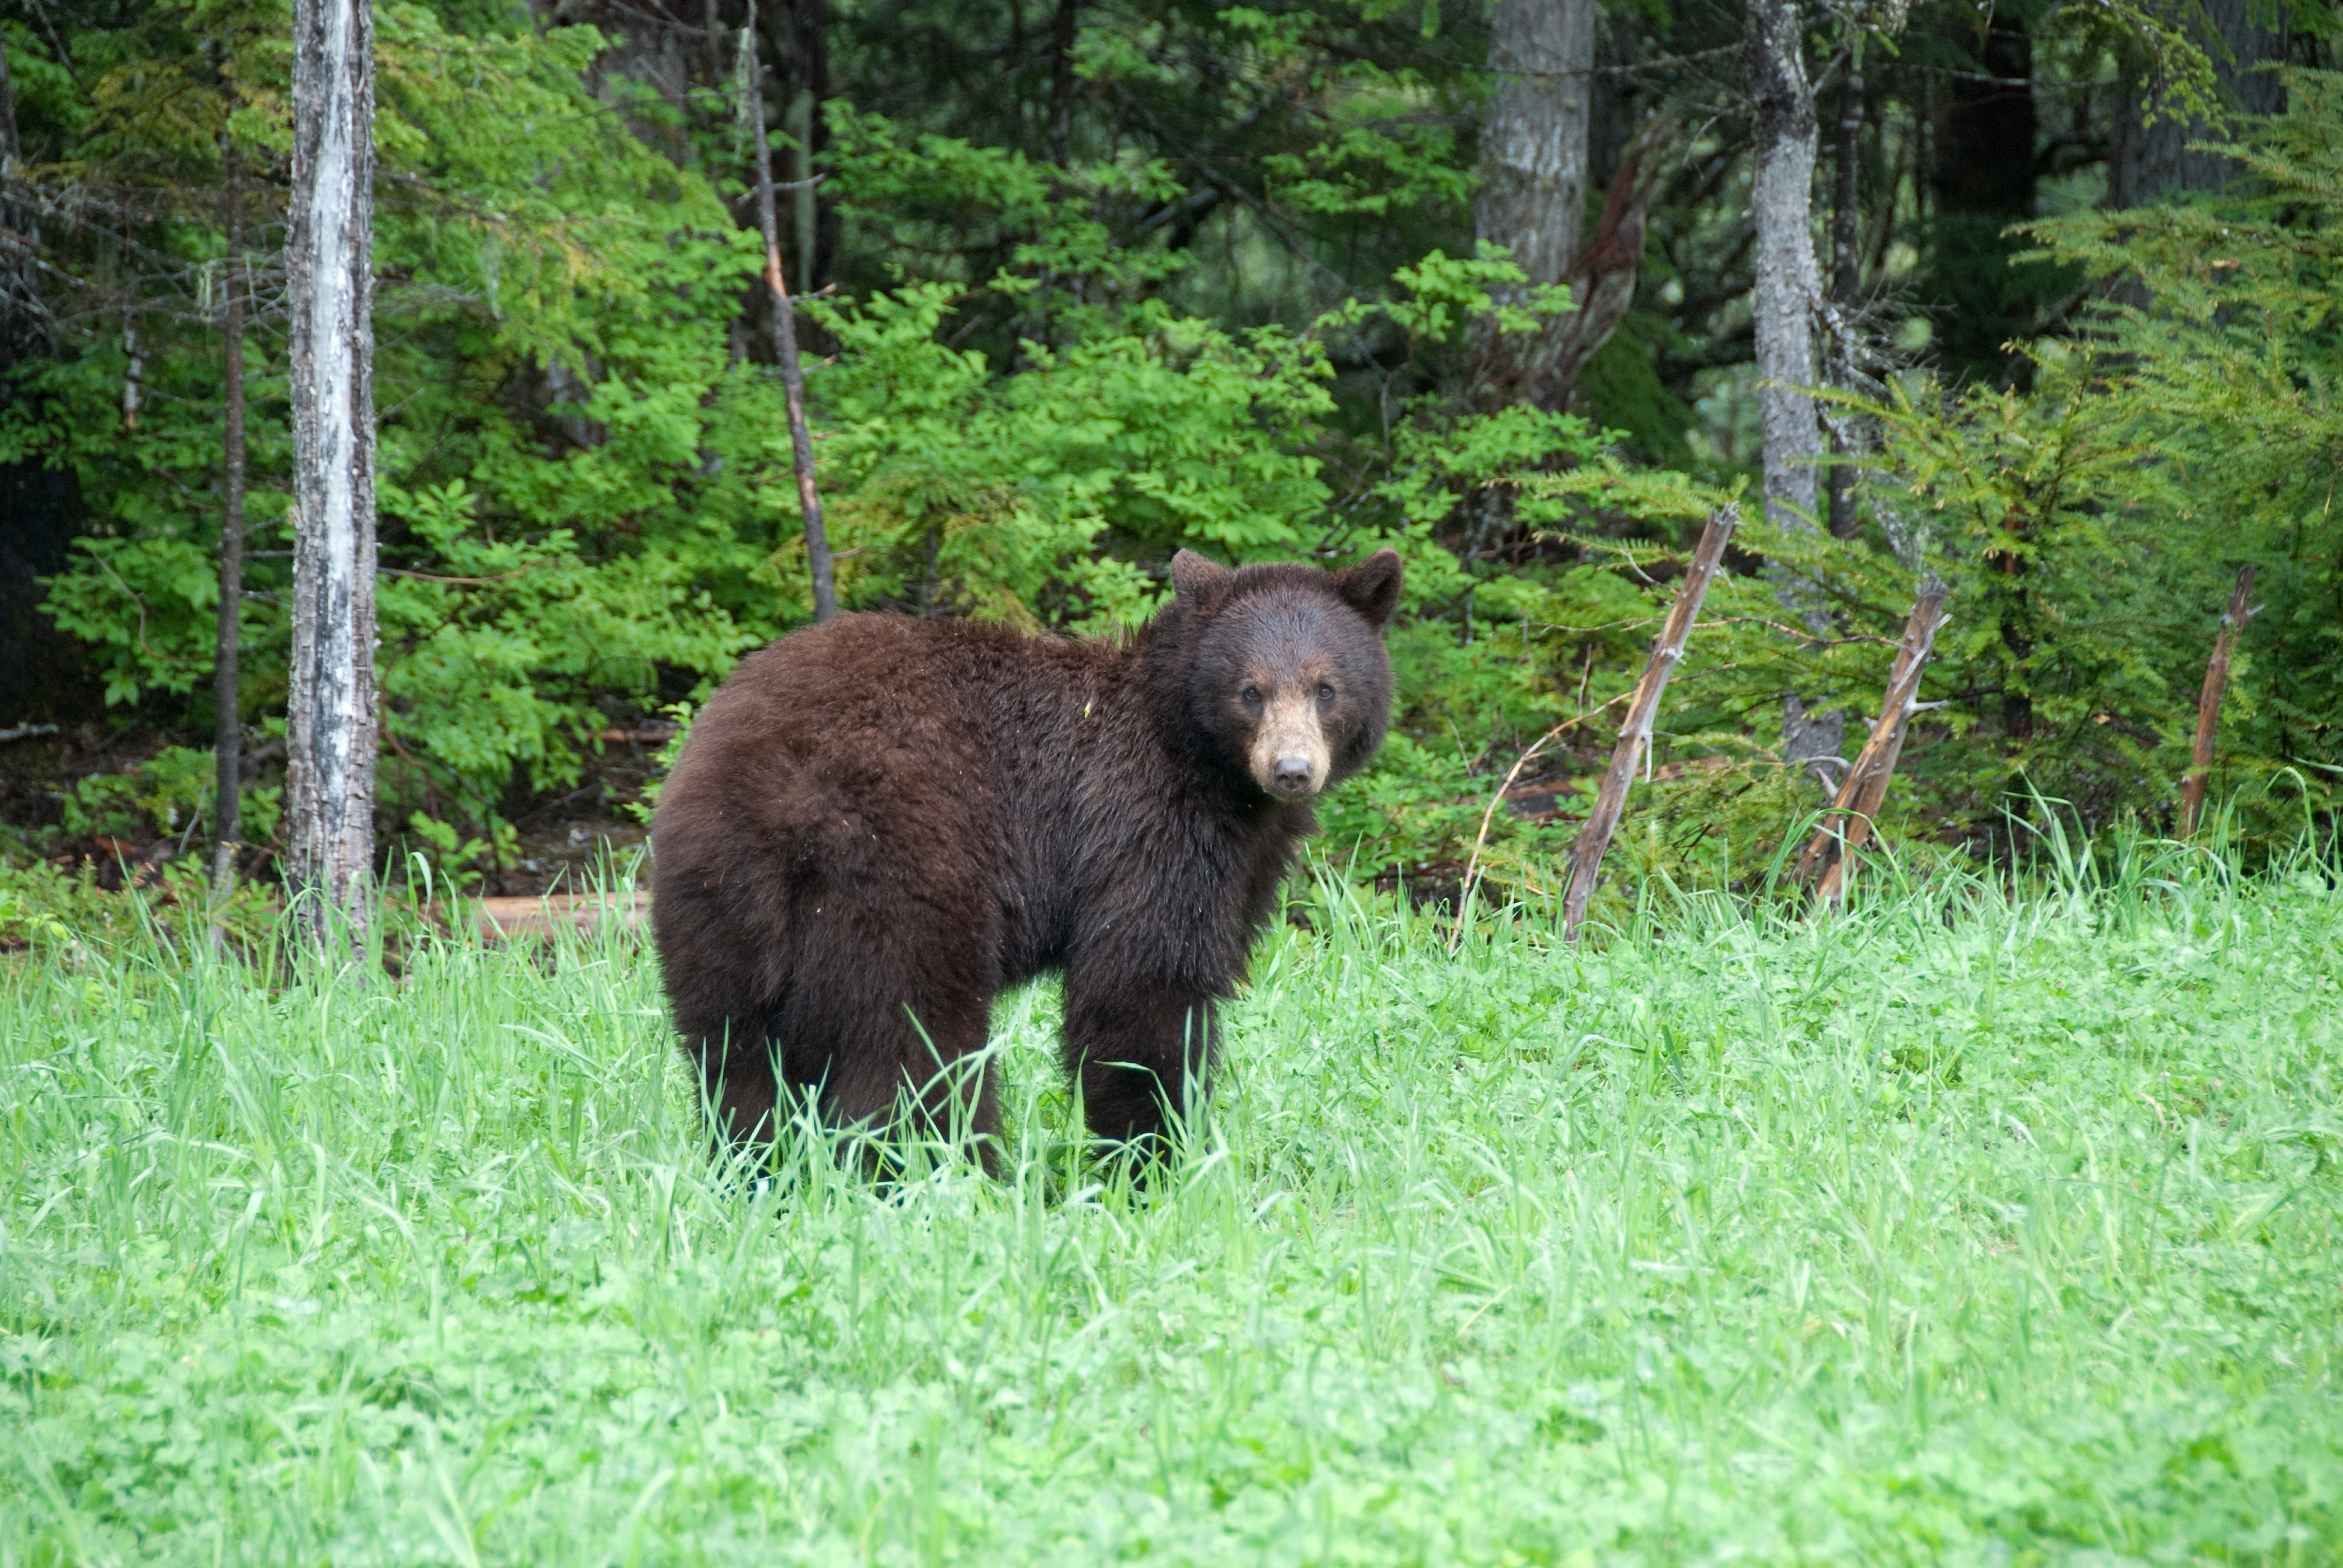
bear, wildlife, zoo, mammal, national park, fauna, brown bear, canada, vertebrate, grizzly bear, american black bear